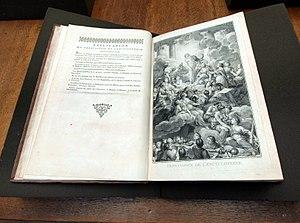
Urena lobata est une plante de la famille de Malvaceae et appartenant au genre Urena. C'est une Malvacée invasive des États-Unis.
Le musée Teyler est situé à Haarlem, fondé en 1778 à l’instigation du riche fabricant de textile et banquier Pieter Teyler van der Hulst, lequel, resté sans descendance, disposa par testament que sa fortune devait être utilisée à promouvoir les arts et la science, sous l’égide d’une fondation portant son nom. Le musée, créé par la suite sous l’impulsion de cinq de ses amis, dont Martin van Marum, eut d’abord la forme d’un centre de connaissances accessible au public, où étaient proposées des démonstrations scientifiques et où se tenaient des séances d’explication sur l’art, et ne se mua que plus tard en un musée au sens moderne du terme. Il se trouve hébergé dans un édifice composé de divers corps de bâtiment, datant en majeure partie du XIXᵉ siècle, pour l’essentiel de style néo-classique et néo-baroque, mais dont se détache en particulier le plus ancien, appelé la Salle ovale, de 1784, situé derrière ce qui avait été l’hôtel particulier de Pieter Teyler, et qui a gardé intacts son architecture et son ameublement néo-classiques d’origine.